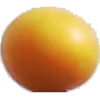
Label: cherry_wax_yellow